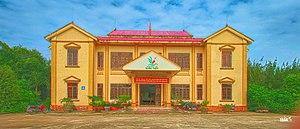
Le parc national de Xuan Thuy est une réserve naturelle située au nord du Viêt Nam qui a été instituée en 2003. Elle se trouve dans la province de Nam Dinh du delta du fleuve Rouge, région aux nombreuses mangroves et à 150 km au sud-est de Hanoï. Depuis 2004, il est reconnu par l'Unesco en faisant partie de la réserve de biosphère du fleuve Rouge.